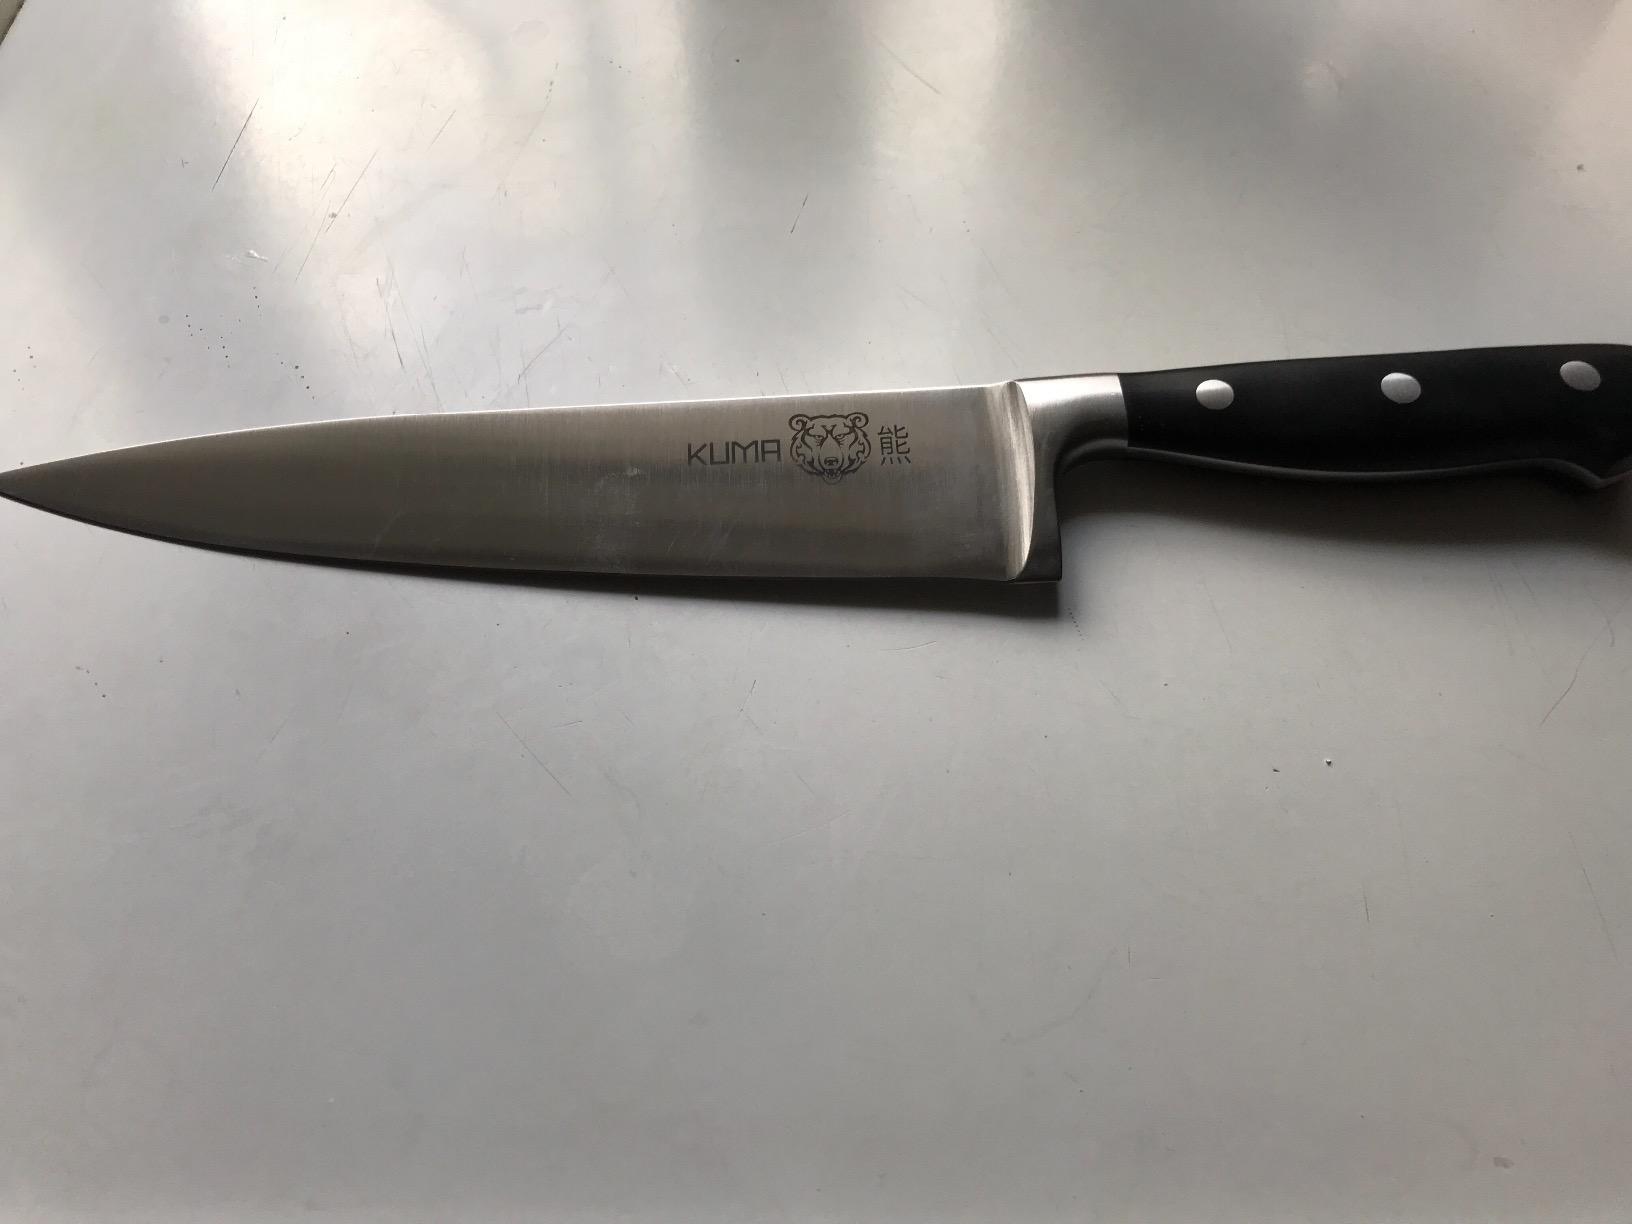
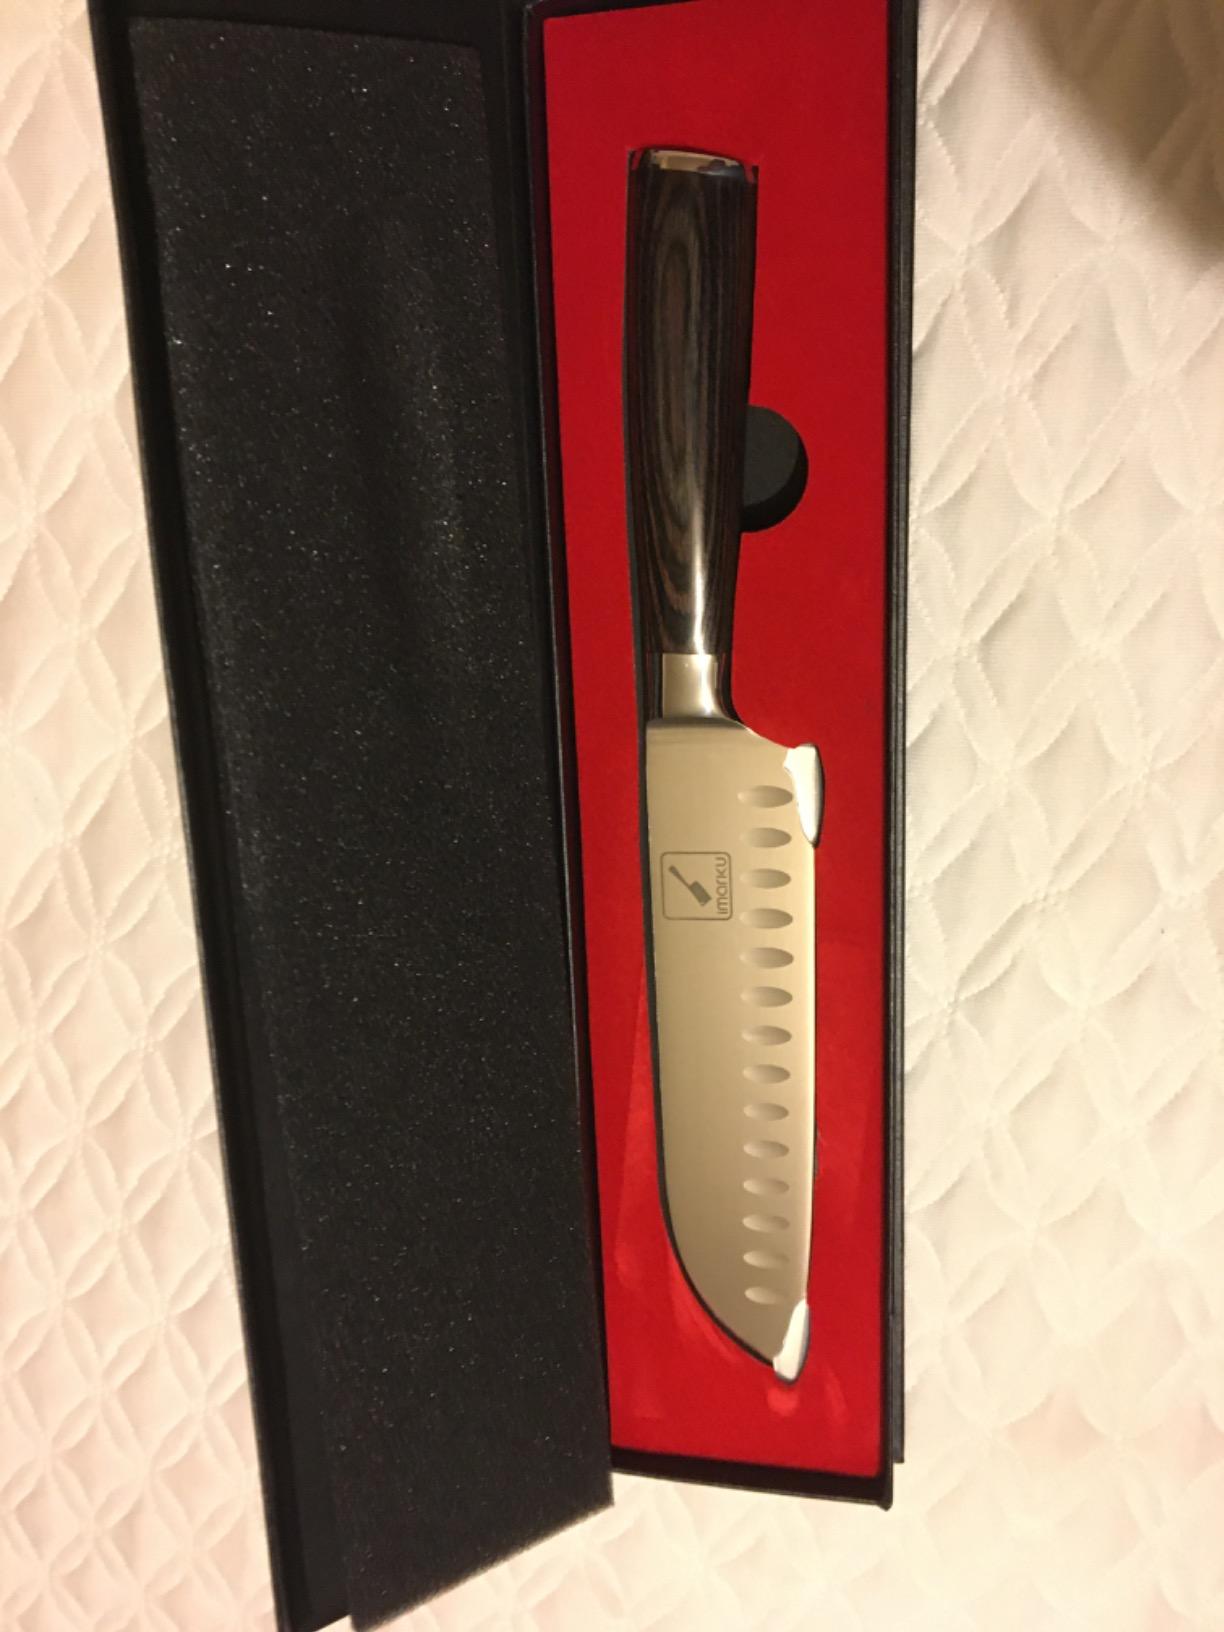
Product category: items_knife
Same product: no